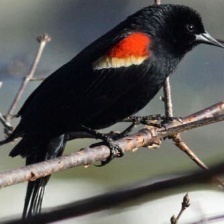
Species: RED WINGED BLACKBIRD
Scientific name: AGELAIUS PHOENICEUS